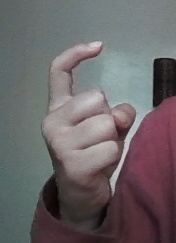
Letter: ra